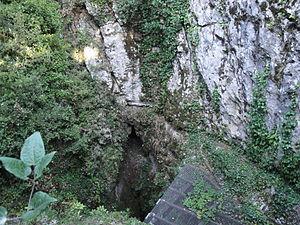
L'aven d'Orgnac est une grotte située au sud du plateau calcaire des gorges de l'Ardèche, sur les communes d'Orgnac-l'Aven dans le département de l'Ardèche en région Auvergne-Rhône-Alpes, et sur Issirac dans le département du Gard en Languedoc-Roussillon.